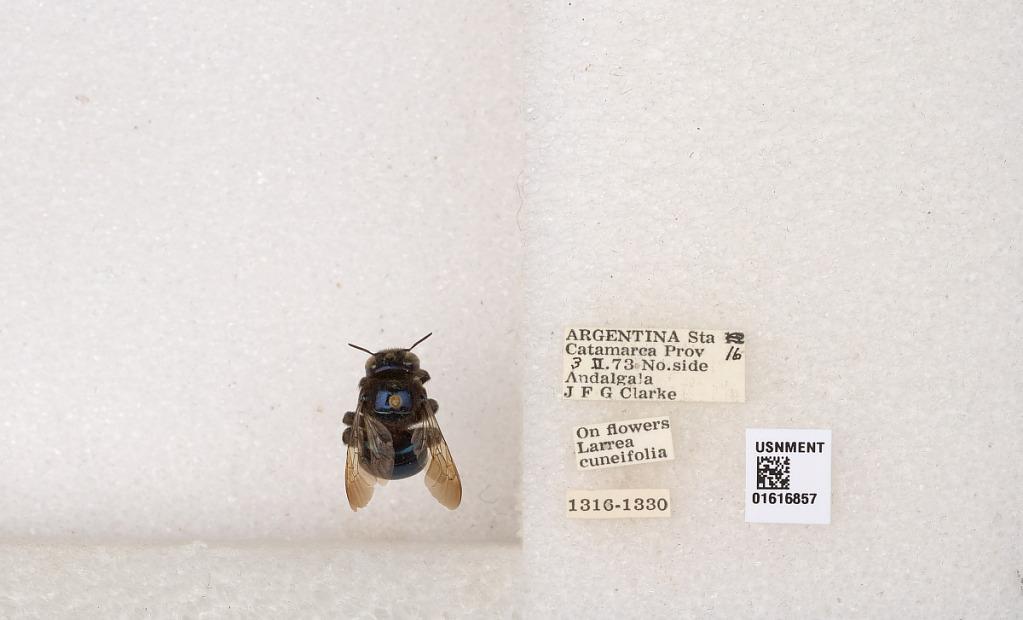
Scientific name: Xylocopa (Schonnherria) splendidula Lepeletier
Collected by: J. Clarke
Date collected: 1973-2-3
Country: Argentina
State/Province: Catamarca
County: Andalgala
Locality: Sta. 16, No. side Andalgala